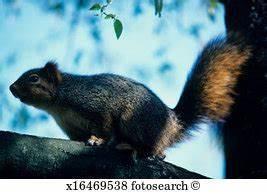
squirrel